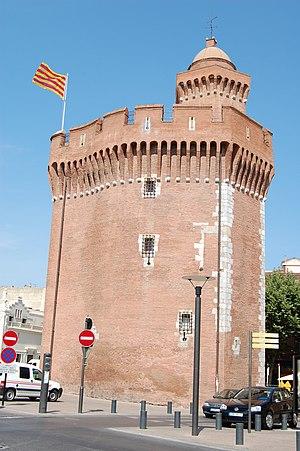
Le Castillet (El Castellet) à Perpignan. Travail personnel, sous licence CC-BY-SA-3.0. Appareil photo utilisé
Cet article recense les monuments historiques français classés en 1889.
Les fortifications de Perpignan désignent l'ensemble des constructions militaires ceinturant et protégeant la ville de Perpignan, de l'époque médiévale jusqu'à leur démantèlement au début du XXᵉ siècle.